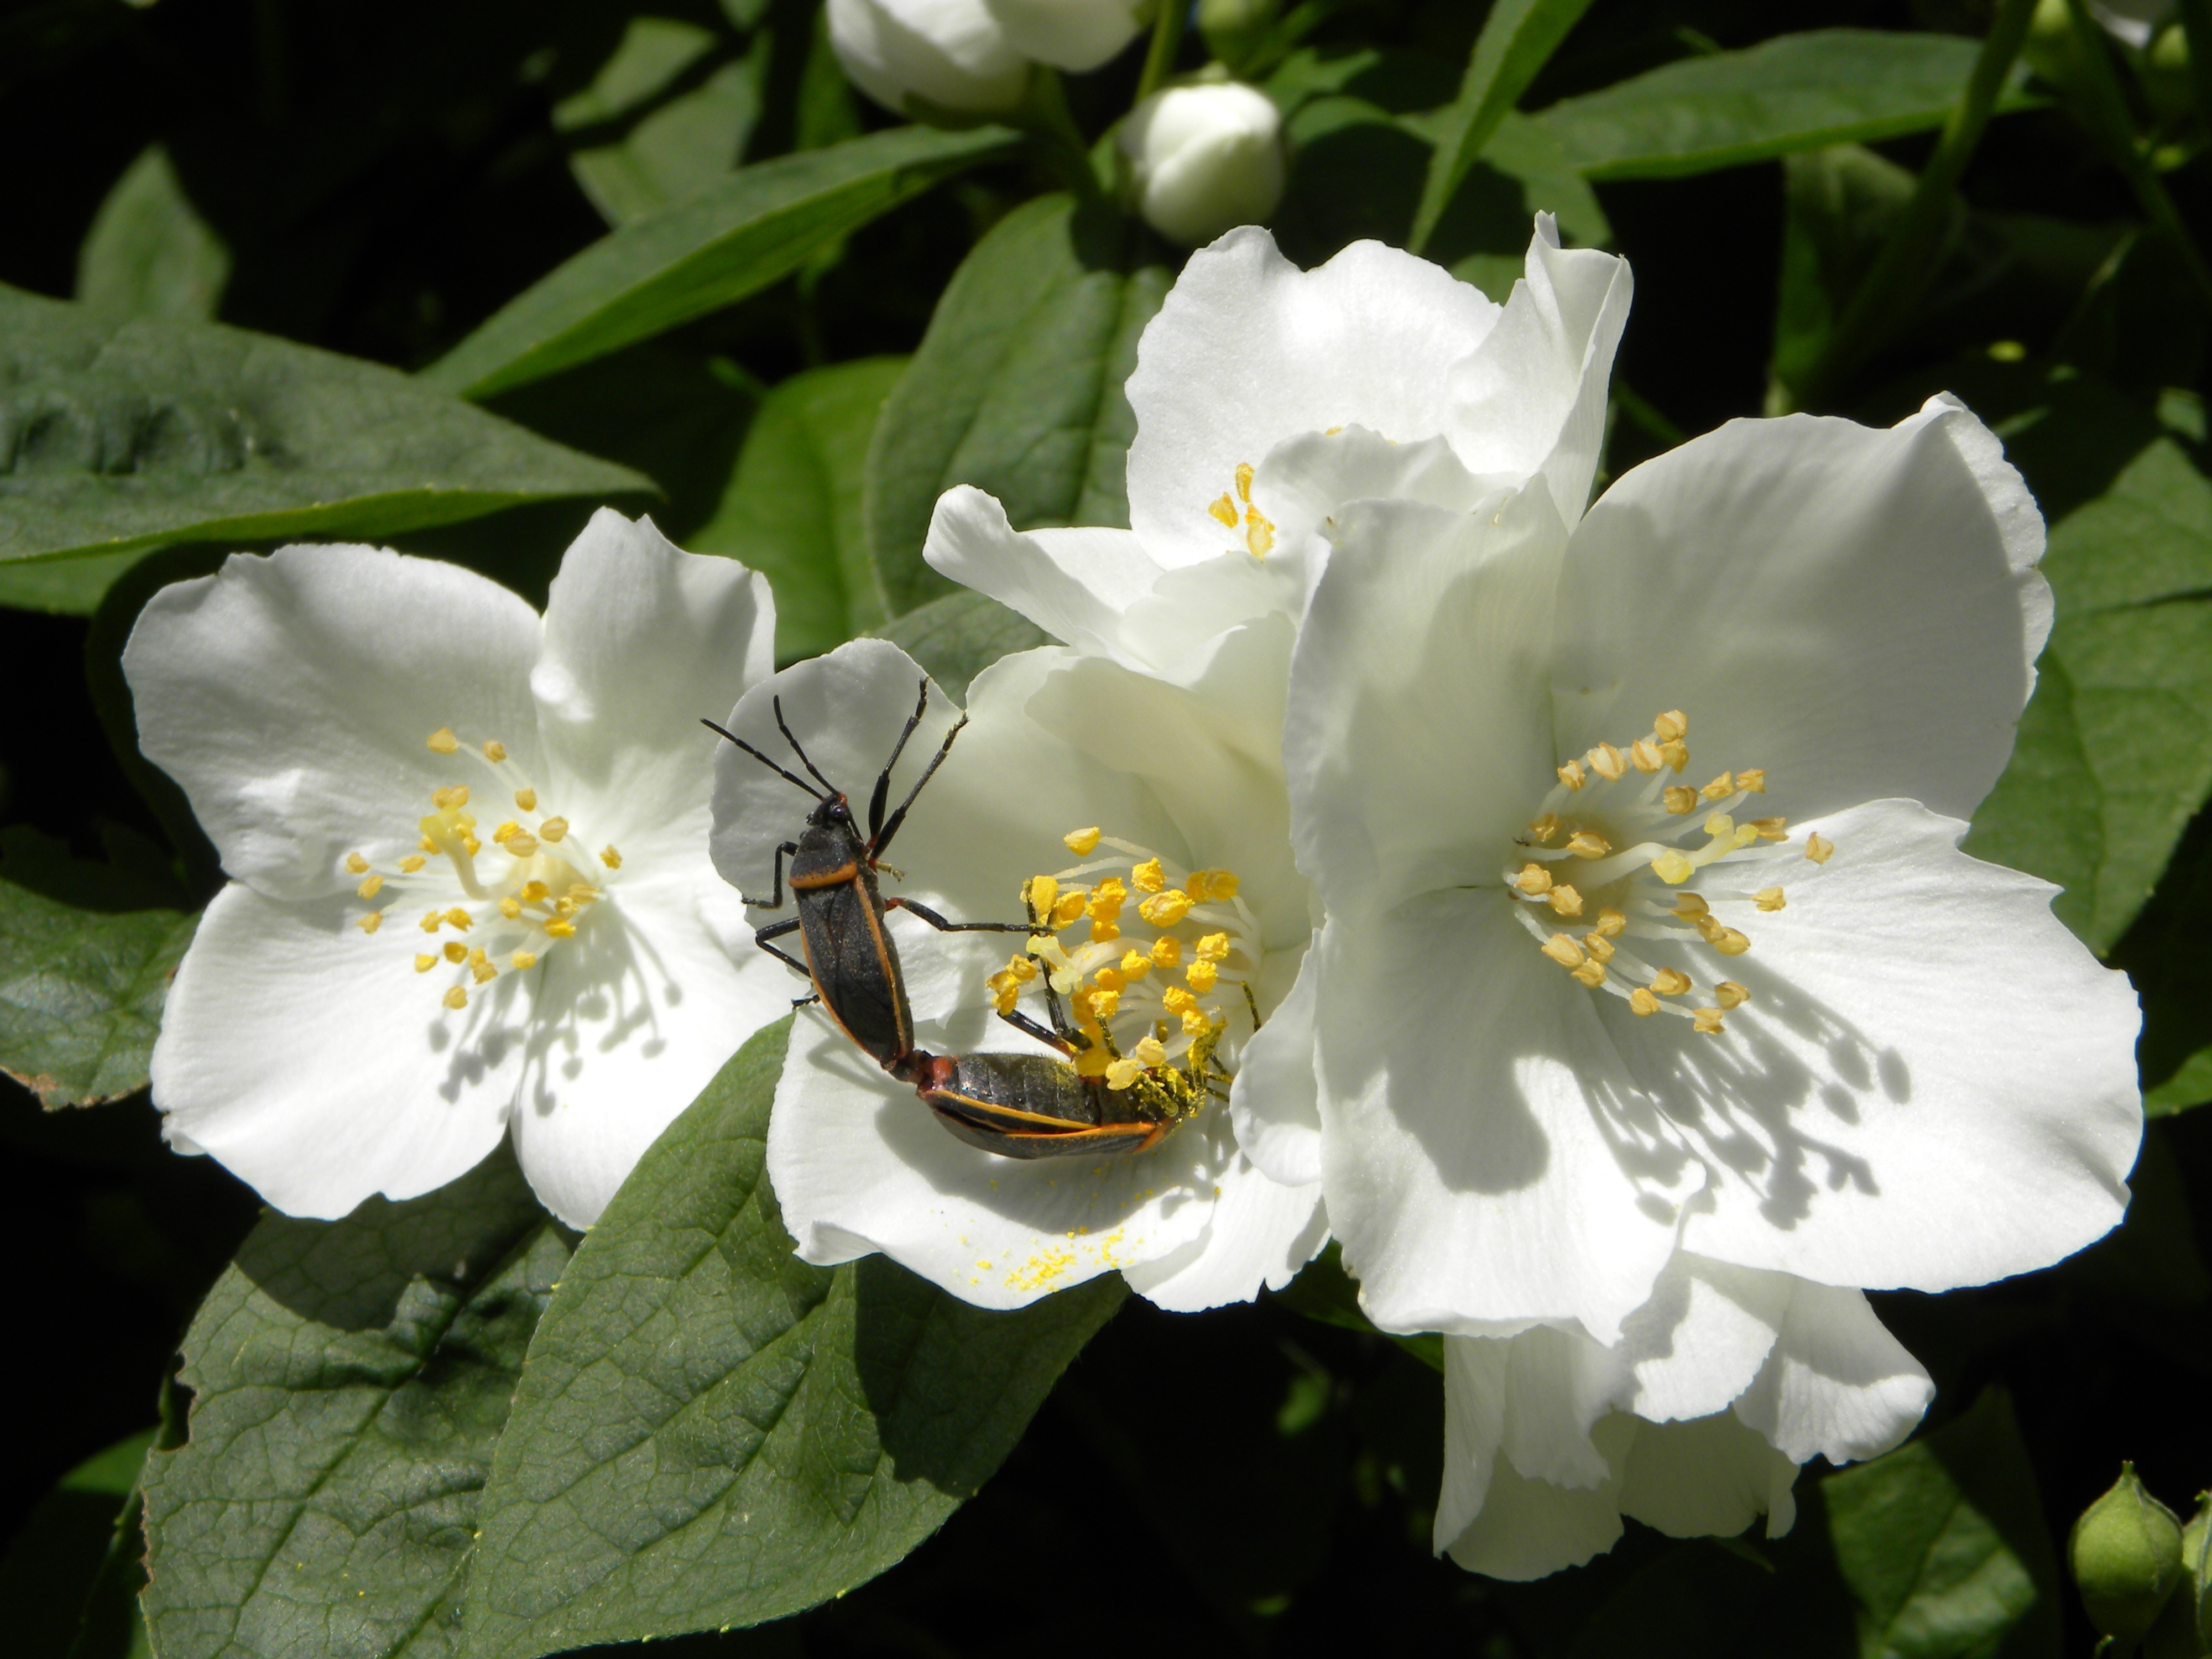
blossom, plant, flower, petal, rose, botany, flora, shrub, bugs, macro photography, flowering plant, rose family, insects mating, jasmine flower, burnet rose, land plant, multiflora rose